György Moldova

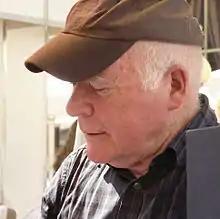
Moldova in 2010

György Moldova (12 March 1934 – 4 June 2022) was the author of more than seventy books in Hungary that have collectively sold more than 13 million copies, more than any other Hungarian writer. He is best known for his richly detailed sociological nonfiction focusing on everyday life and concerns within specific industries or professions (e.g., railway, mining, and law enforcement) and in particular regions of Hungary—thoroughly researched works that draw on the author's travels and his interviews with participants.